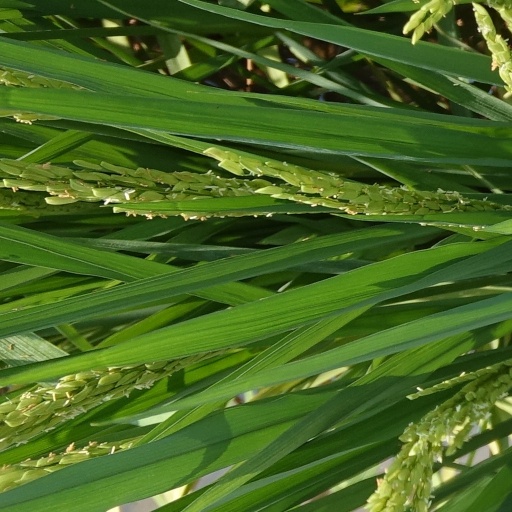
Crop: rice